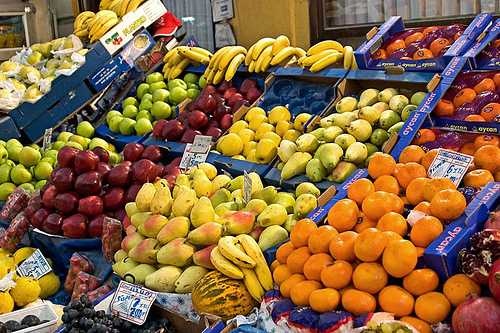
Label: Banana